Bromine

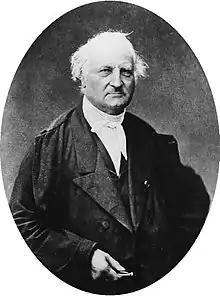
Antoine Balard, one of the discoverers of bromine

Bromine was discovered independently by two chemists, Carl Jacob Löwig and Antoine Balard, in 1825 and 1826, respectively.